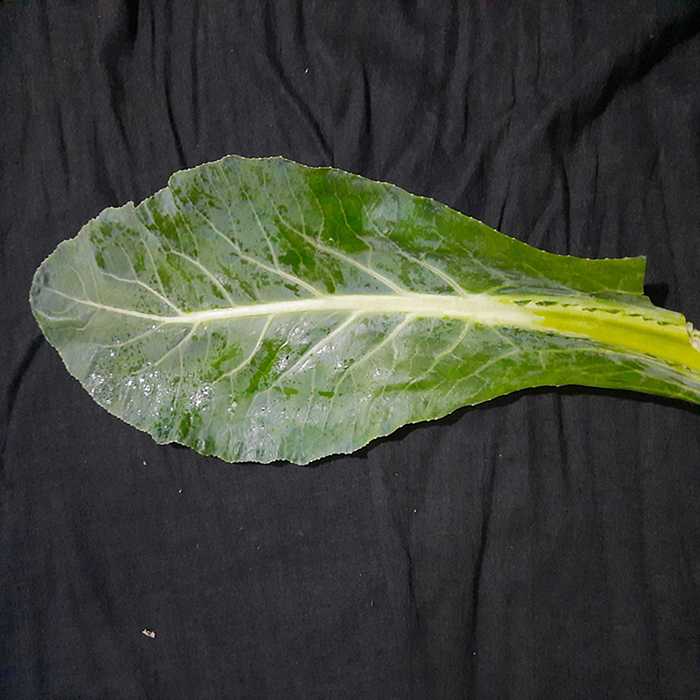
Plant: Cauliflower
Label: Fresh leaf